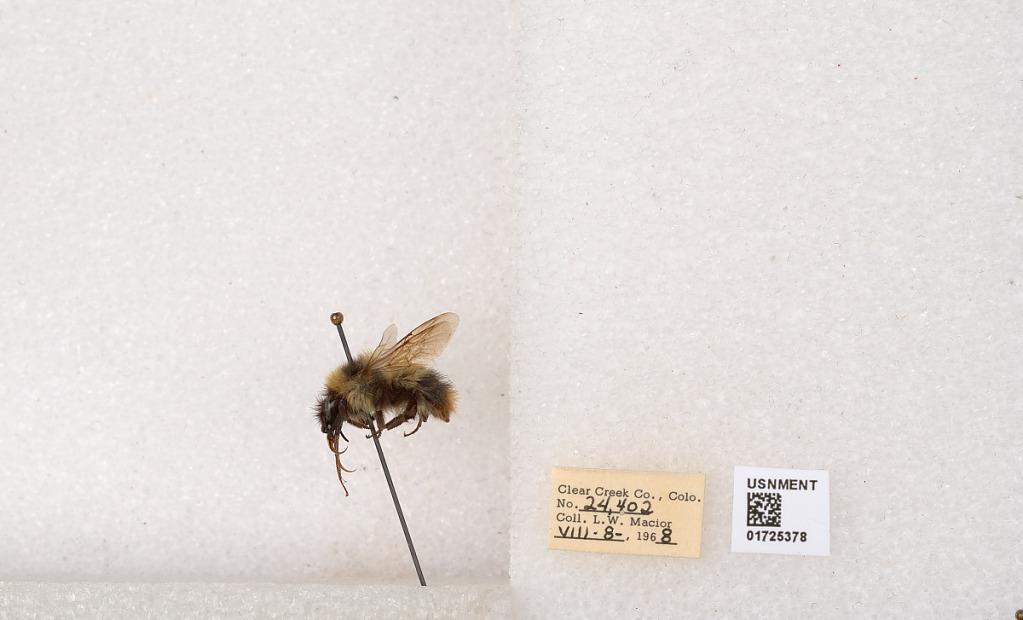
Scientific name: Bombus kirbyellus
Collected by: L. Macior
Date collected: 1968-8-8
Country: United States
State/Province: Colorado
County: Clear Creek
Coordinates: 39.6891, -105.644